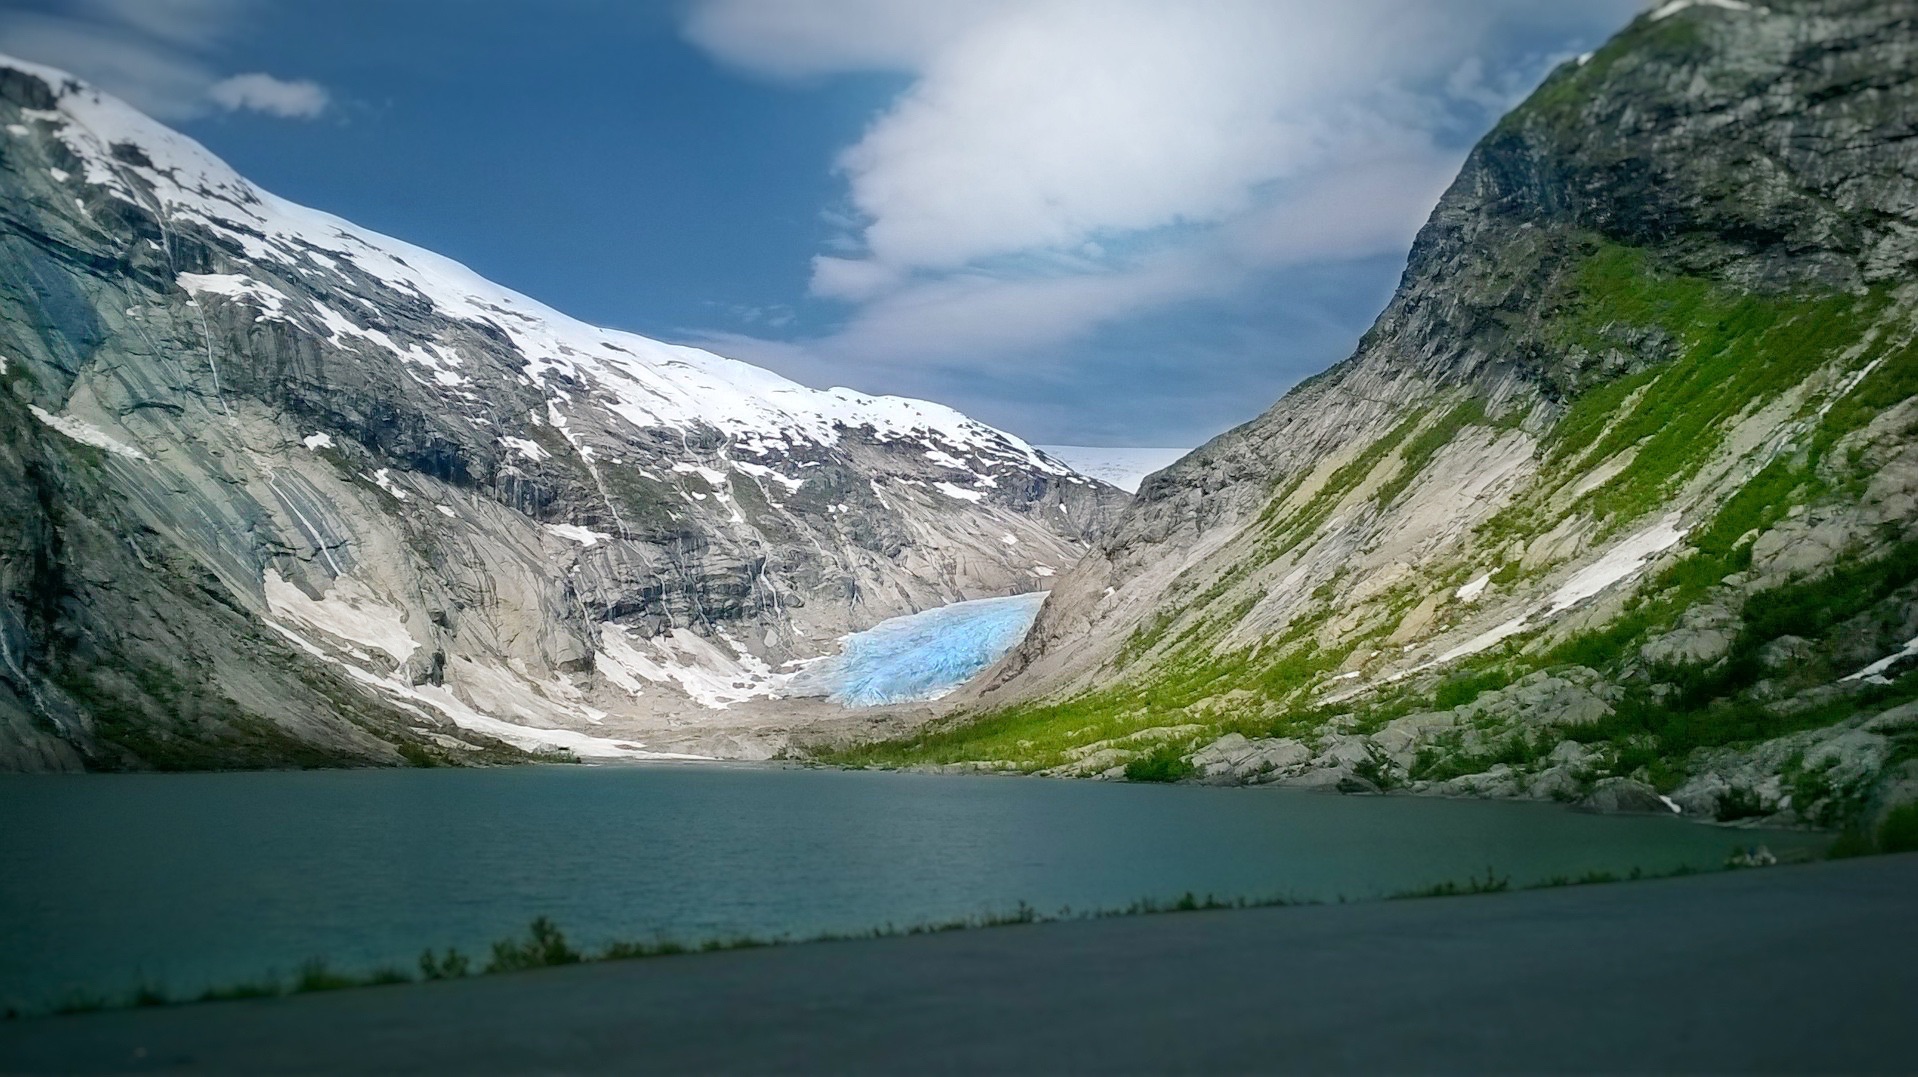
nature, mountain, snow, lake, valley, mountain range, glacier, fjord, alps, fell, cirque, loch, moraine, landform, mountain pass, glacial lake, geographical feature, mountainous landforms, glacial landform